British Midland International

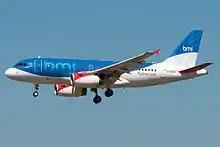
BMI Airbus A319-100

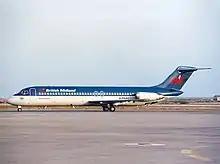
A British Midland Douglas DC-9-32

The airline had its head office at Donington Hall in Castle Donington in North West Leicestershire, near Derby. The airline's head office was previously at 78 Buckingham Gate in the City of Westminster, London (until 1982). In 2011, BMI employed 527 staff at Donington Hall. In 2012, International Airlines Group announced that it may lay off up to 1,200 BMI employees, with proposed layoffs mainly from the head office.